Mindtrap

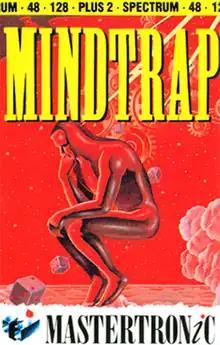

Mindtrap is a puzzle video game for the ZX Spectrum released in 1989 by Mastertronic. Ports followed for the Commodore 64 and the Amstrad CPC. With 999,999 levels, the object is to rearrange grids of coloured dice so that they are all aligned, before running out of time or available moves.